Transgender people in South Korea

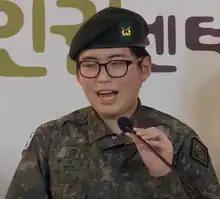
Byun Hui-su (변희수), a former soldier in the South Korean military and the first openly transgender soldier in the South Korean military, was discharged from the Korean army on January 22, 2020, after being declared “handicapped” as a result of her gender affirmation surgery.

The South Korean military has historically discriminated LGBT identified soldiers. In 2020, two soldiers were prosecuted for engaging in consensual oral sex, which according to the military code (Article 92-6) "bordered on rape." Soldiers have also been prosecuted under this code during their off duty time. Transgender people are not allowed to serve in the military. Byun Hui-su (변희수), a former soldier in the South Korean military and the first openly transgender soldier in the South Korean military, was discharged from the Korean army on January 22, 2020, after being declared “handicapped” as a result of her gender affirmation surgery.